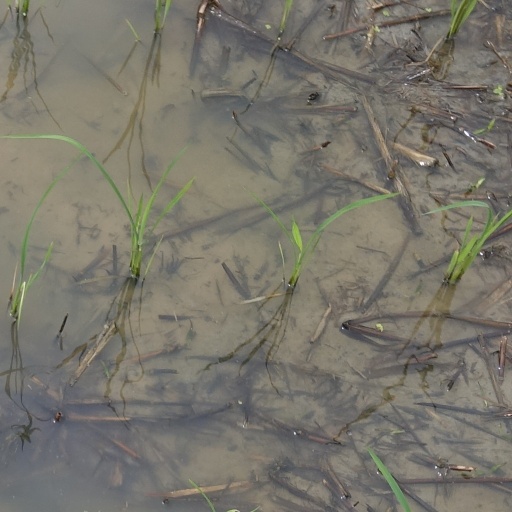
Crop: rice